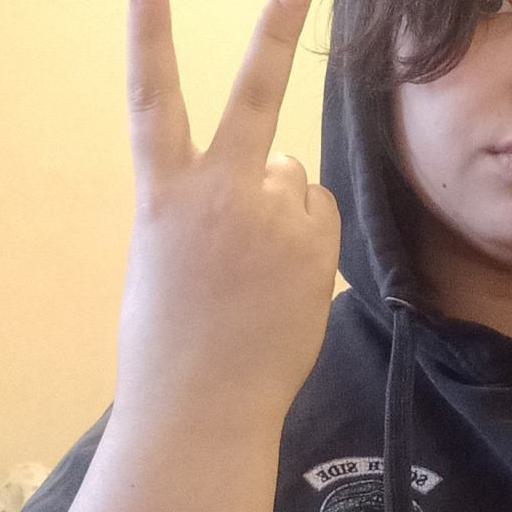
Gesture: peace_inverted